Andrey Alekhin

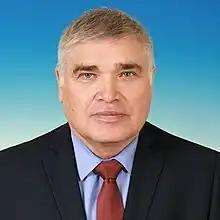

Andrey Anatolievich Alekhin (born 9 February 1959 in Novosibirsk) is a Russian political figure and a deputy of the 8th State Duma.